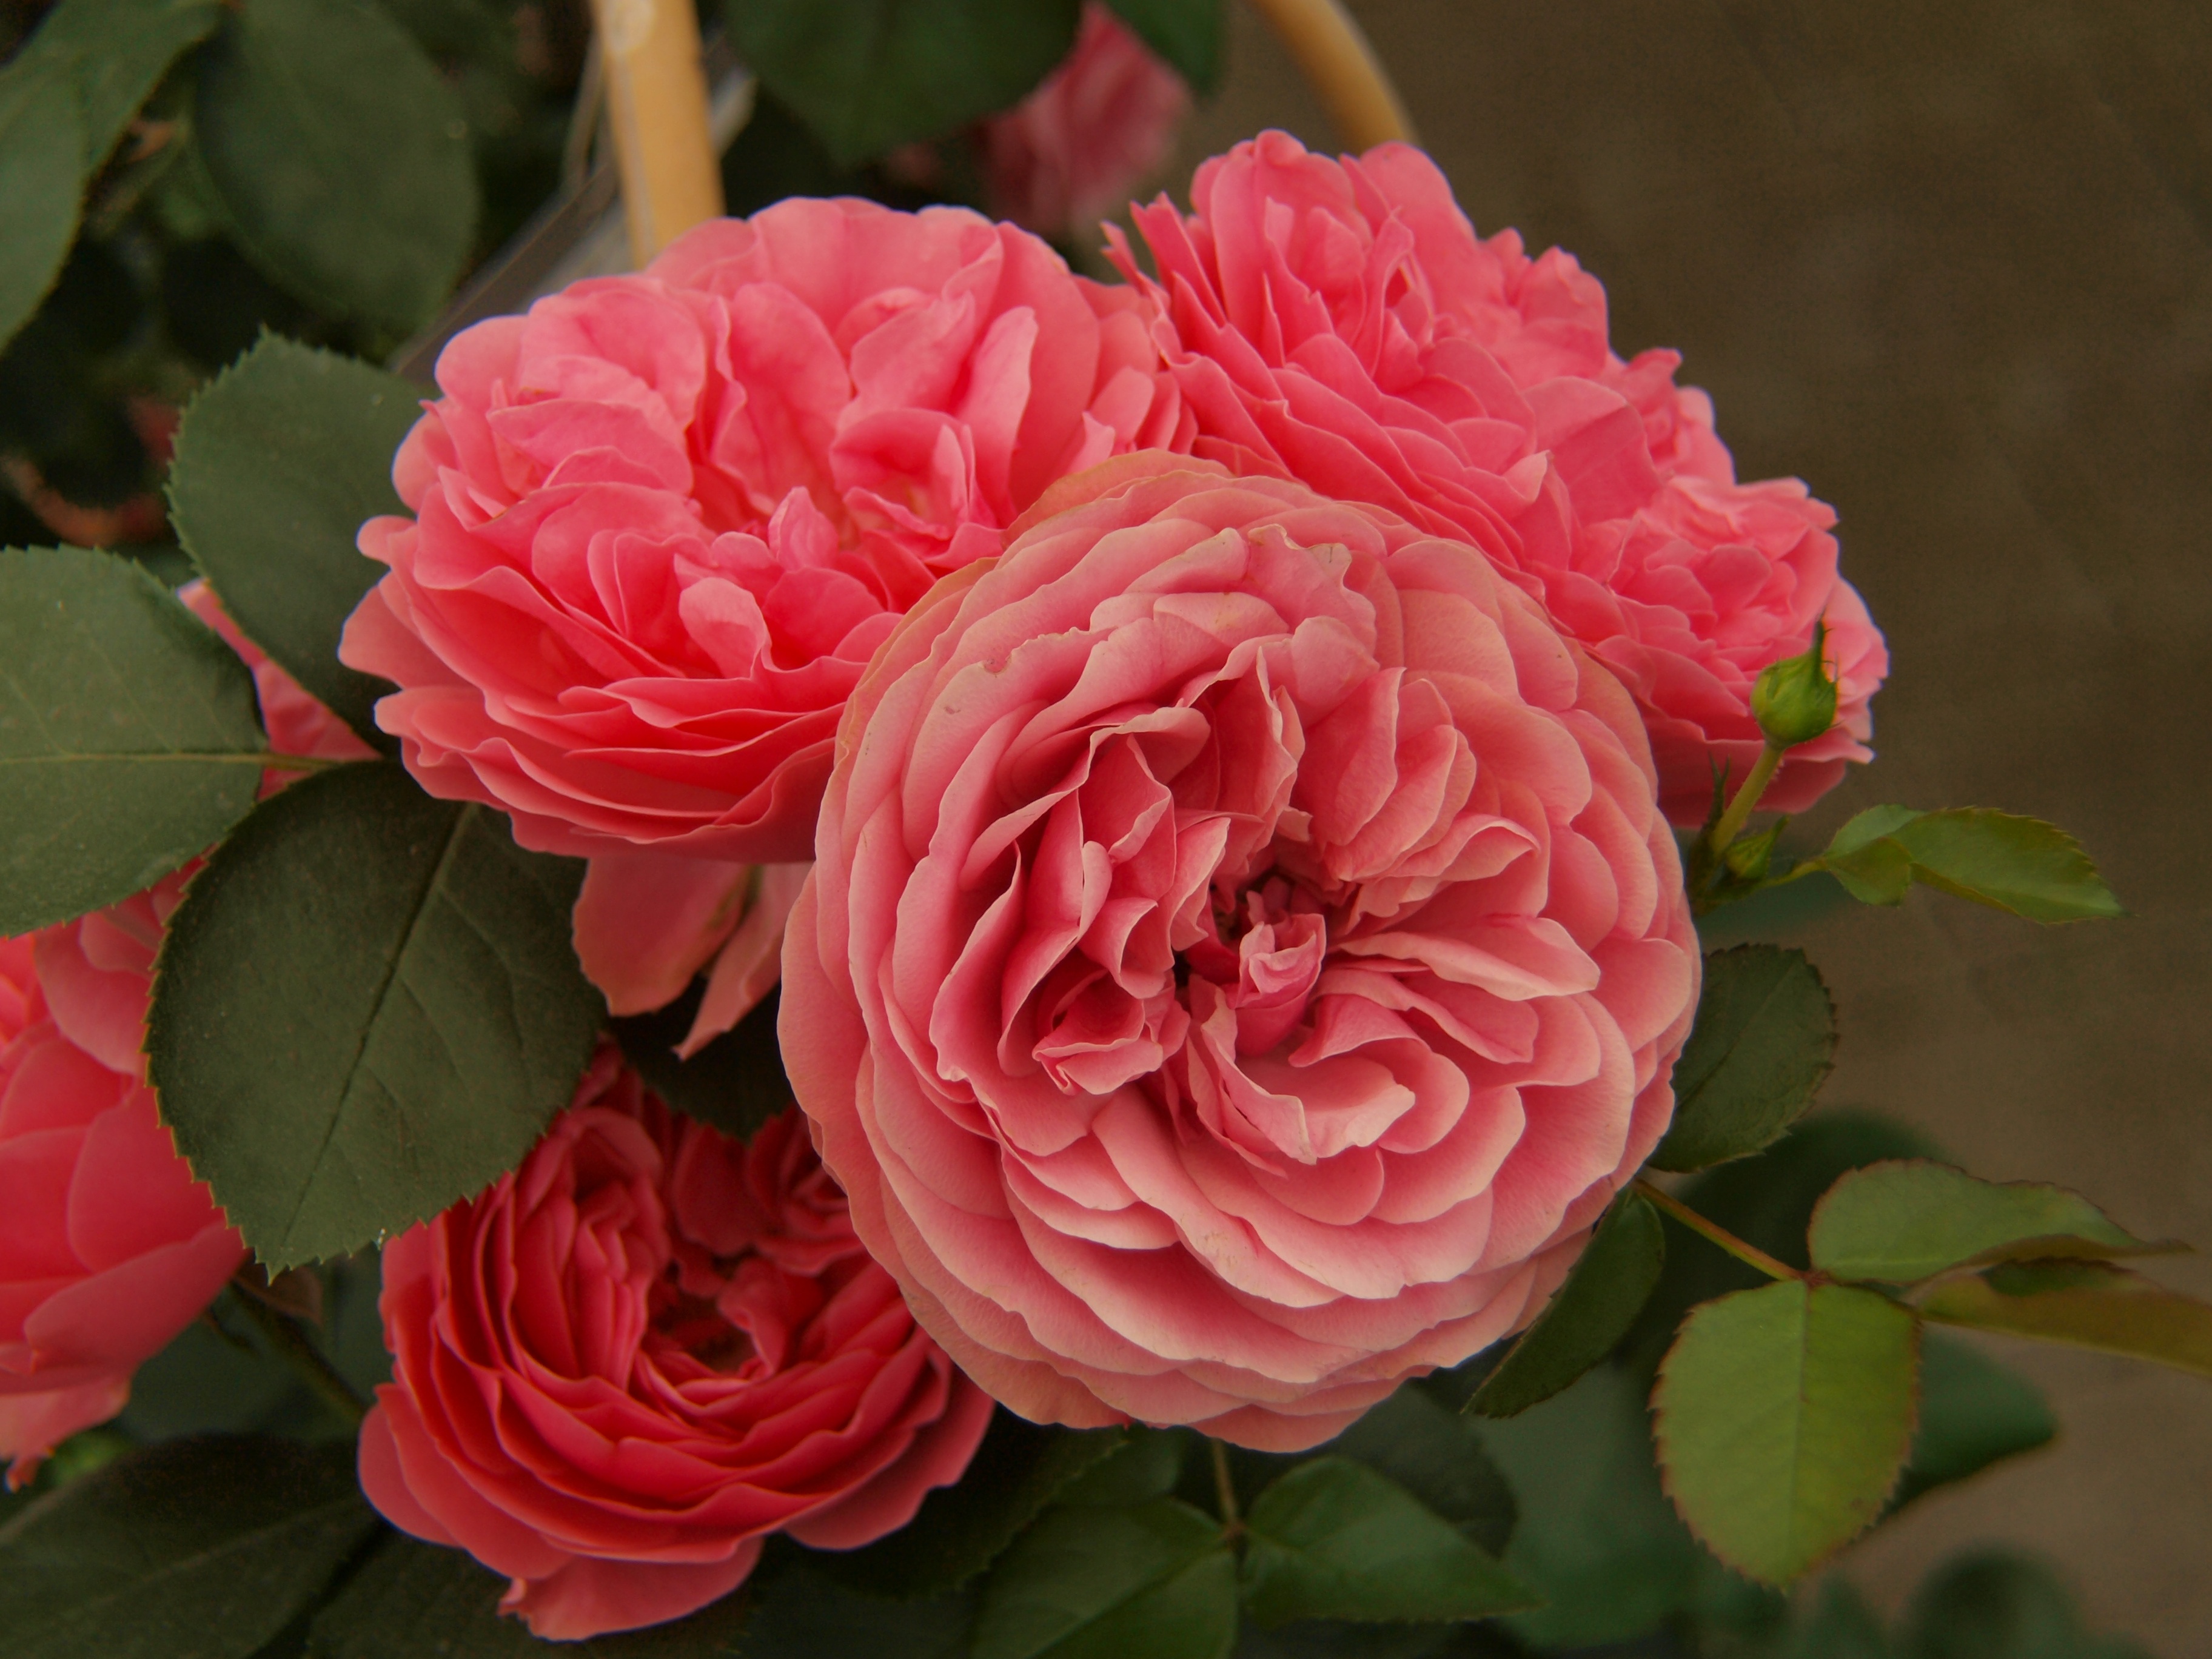
plant, flower, petal, rose, red, pink, red rose, roses, floribunda, flowering plant, garden roses, rose family, land plant, rosa centifolia